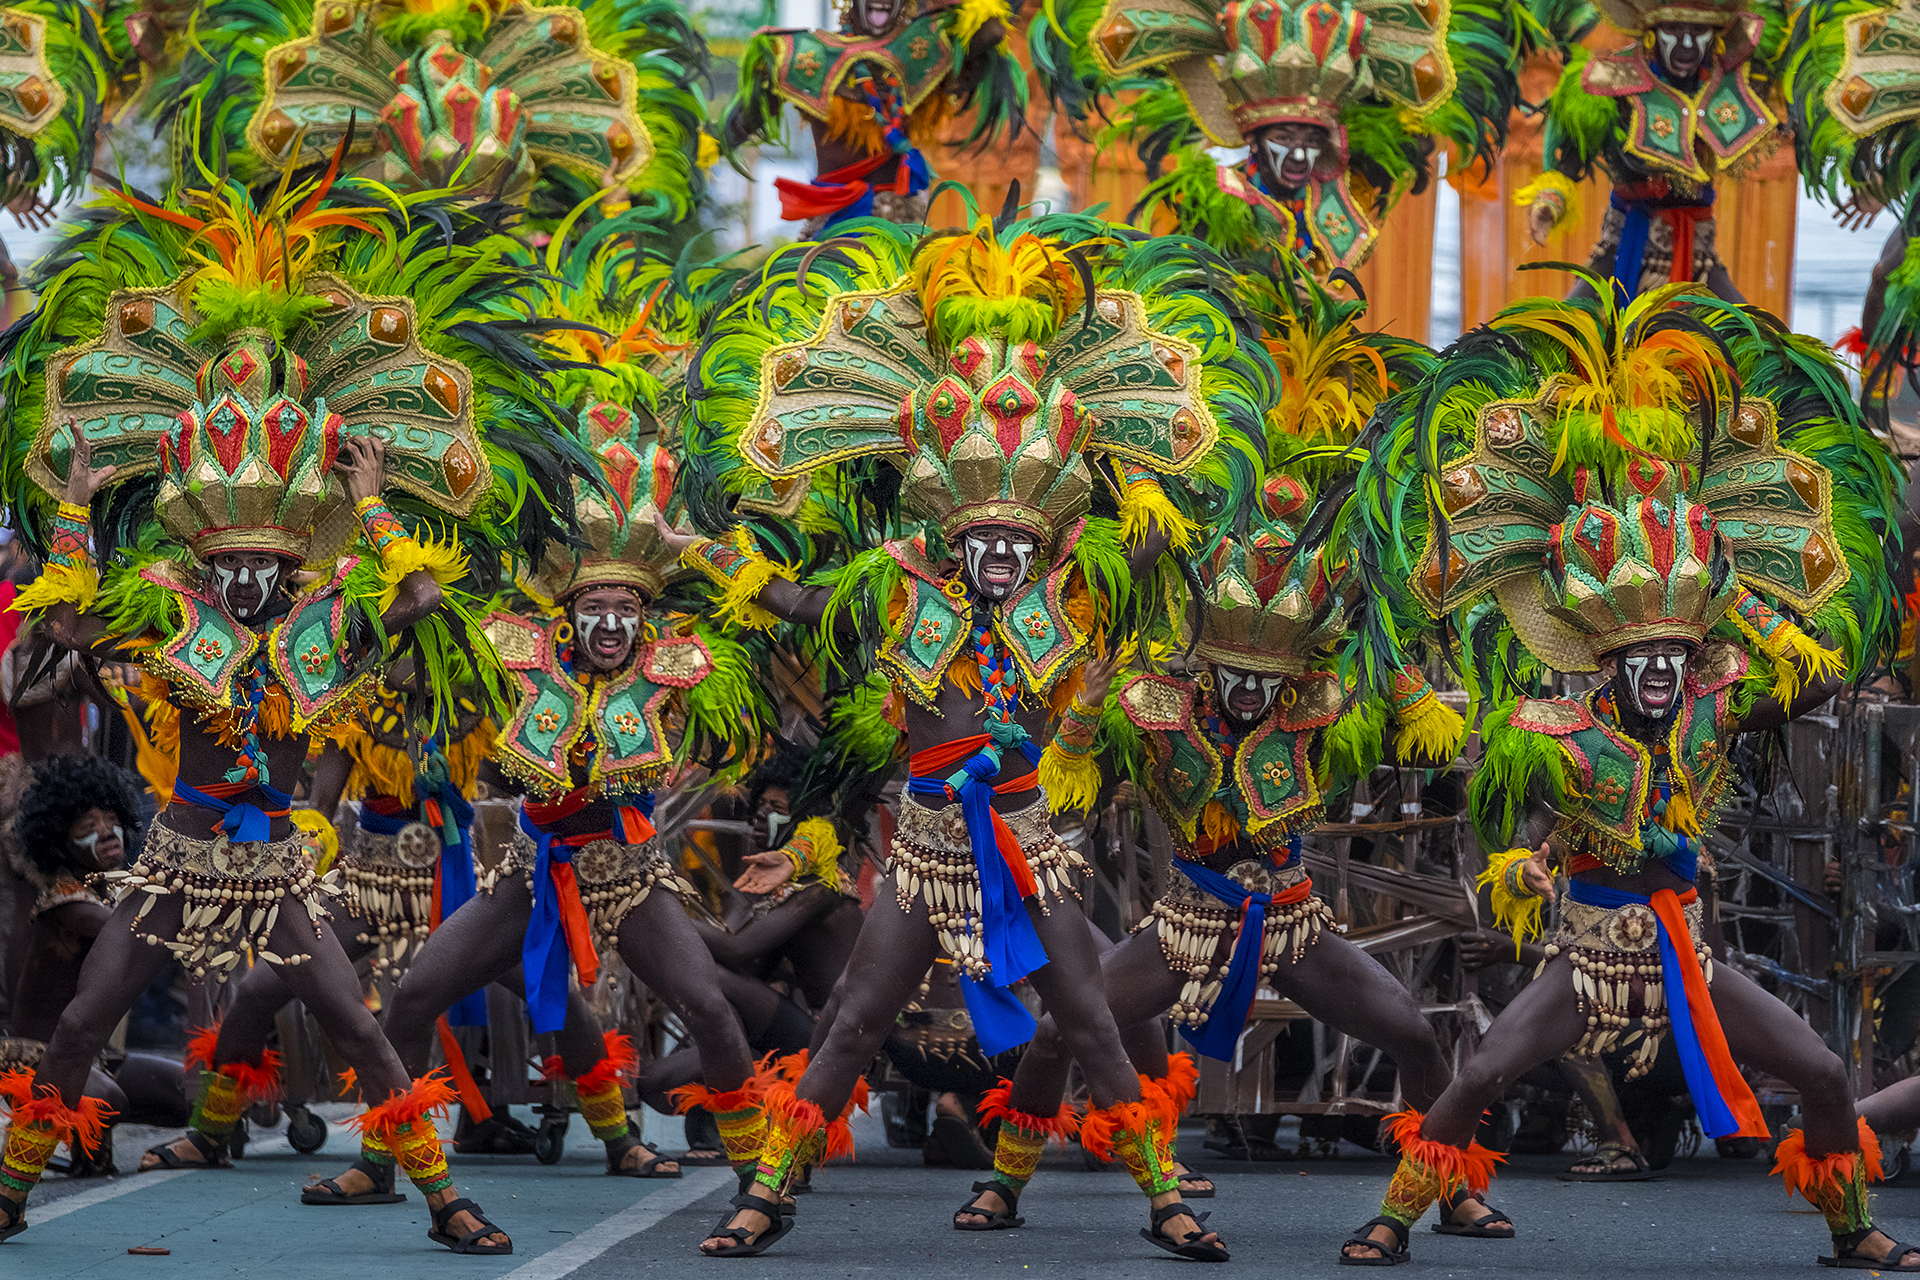
dance, festival, philippines, carnival, event, public event